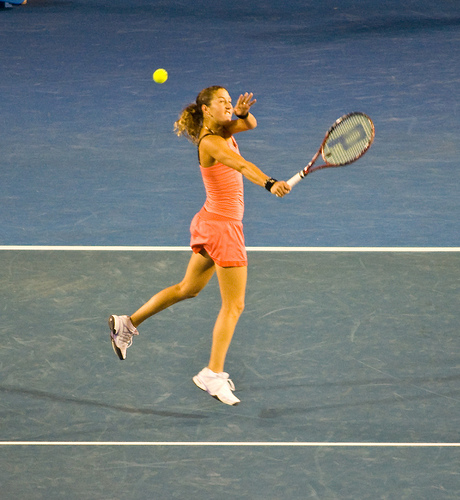
một nữ vận động viên tennis đang nghiêng người để đánh bóng